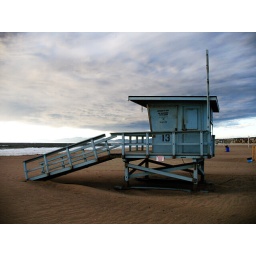
just a lifeguard tower in hermosa beach, on 13th street